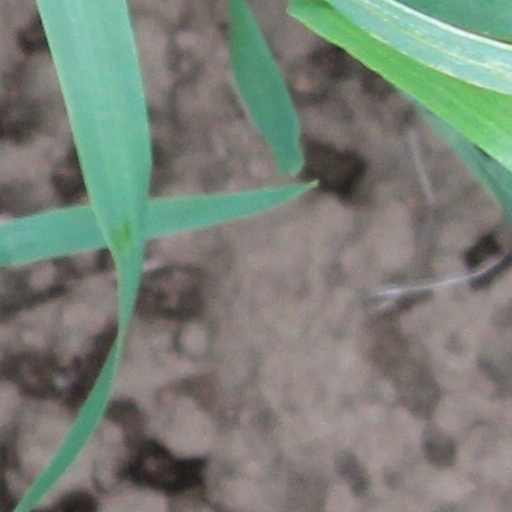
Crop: wheat